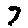
Label: 7